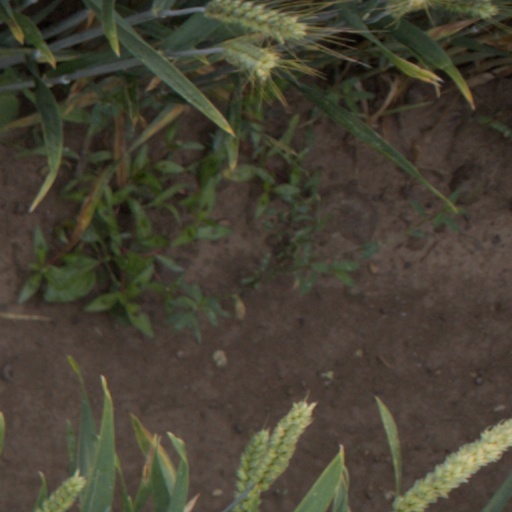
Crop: wheat